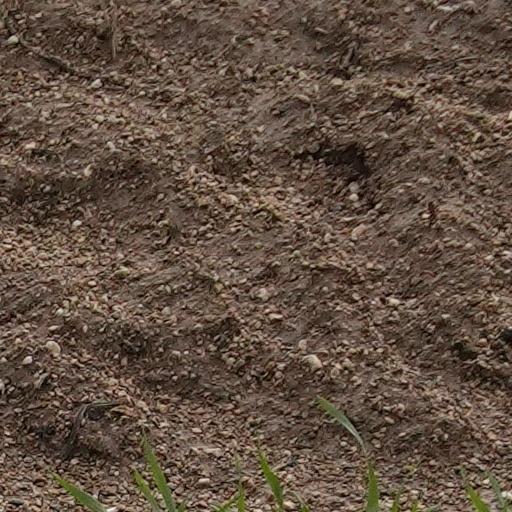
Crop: wheat